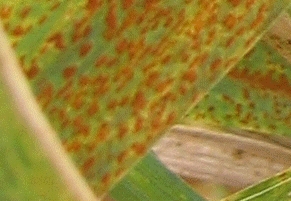
Label: Wheat___Brown_Rust